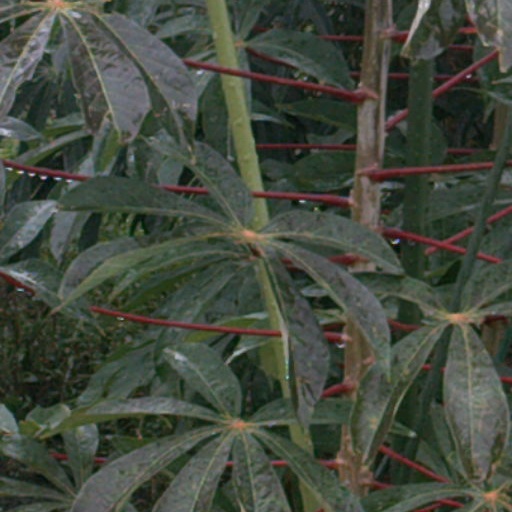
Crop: cassava